Lionel Tardy

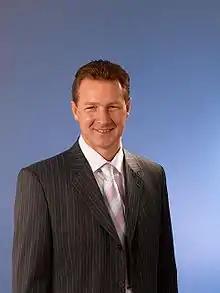

Lionel Tardy (born 7 June 1966 in Annecy-le-Vieux, Haute-Savoie) was a member of the National Assembly of France. He represented the 2nd constituency of the Haute-Savoie department, and is a member of the Union for a Popular Movement.